Catania–Fontanarossa Airport

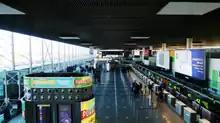
Check-in zone of Terminal A

Catania Airport's history dates back to 1924, when it was the region's first airport. During World War II it was seized by the Allies during the Sicily Campaign and used by the United States Army Air Forces as a military airfield. Twelfth Air Force used the airport as a combat airfield, stationing the 340th Bombardment Group, which flew B-25 Mitchells from 27 August to 19 November 1943. In addition, the HQ, 51st Troop Carrier Wing used the airport from 29 September 1943 to 29 June 1944. Various transport units used the airport for the rest of the war. After the war, it was turned back over to civil authorities.